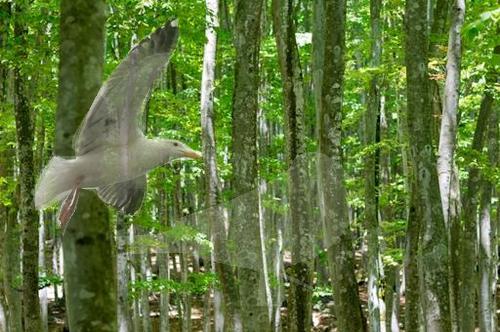
Bird species: California_Gull
Bird type: waterbird
Background: land